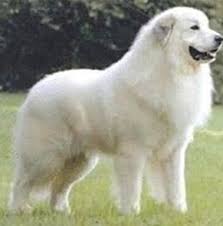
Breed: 225-n000073-Great_Pyrenees